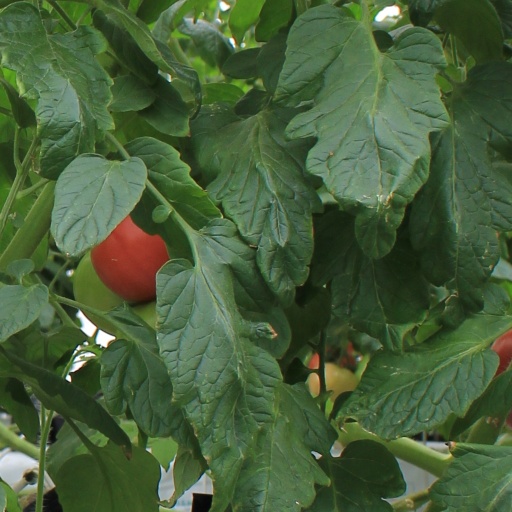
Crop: tomato